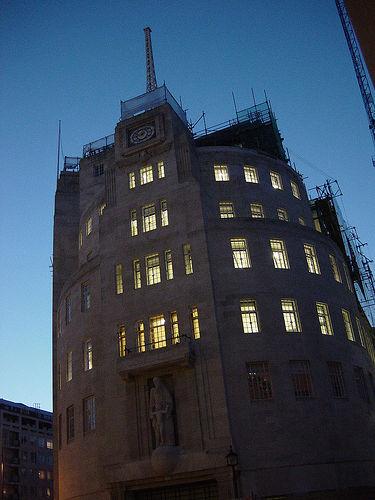
Weather: sun or clear